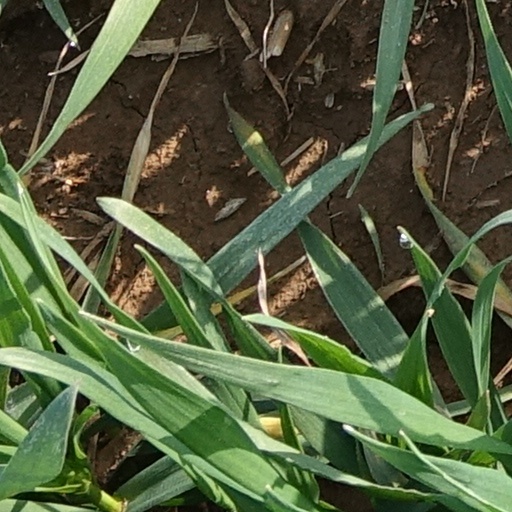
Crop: wheat